Barbara M. Watson

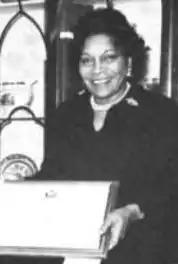
Barbara M. Watson, receiving an award, from a 1975 publication of the U.S. State Department.

Barbara Mae Watson (November 5, 1918 – February 18, 1983) was a lawyer, United States diplomat, the seventh Ambassador to Malaysia, and the first Black person and the first woman to serve as an Assistant Secretary of State.